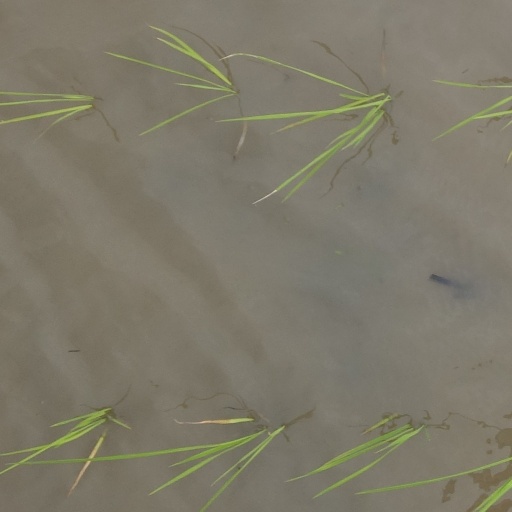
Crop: rice